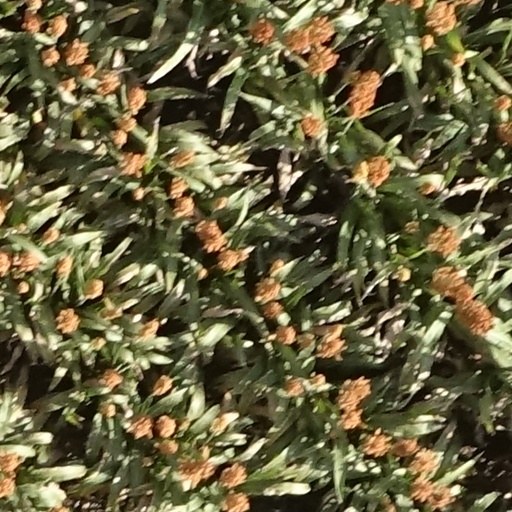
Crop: sorghum